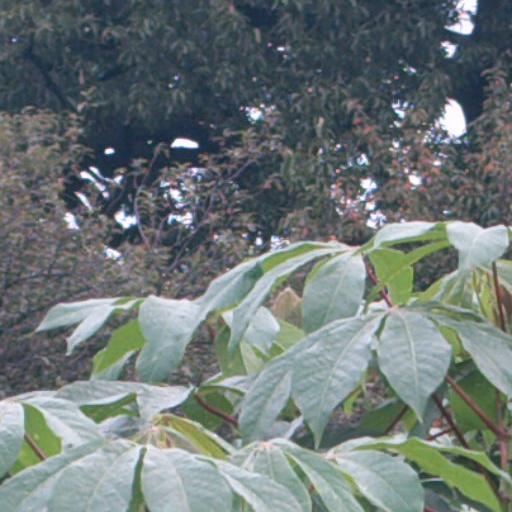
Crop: cassava